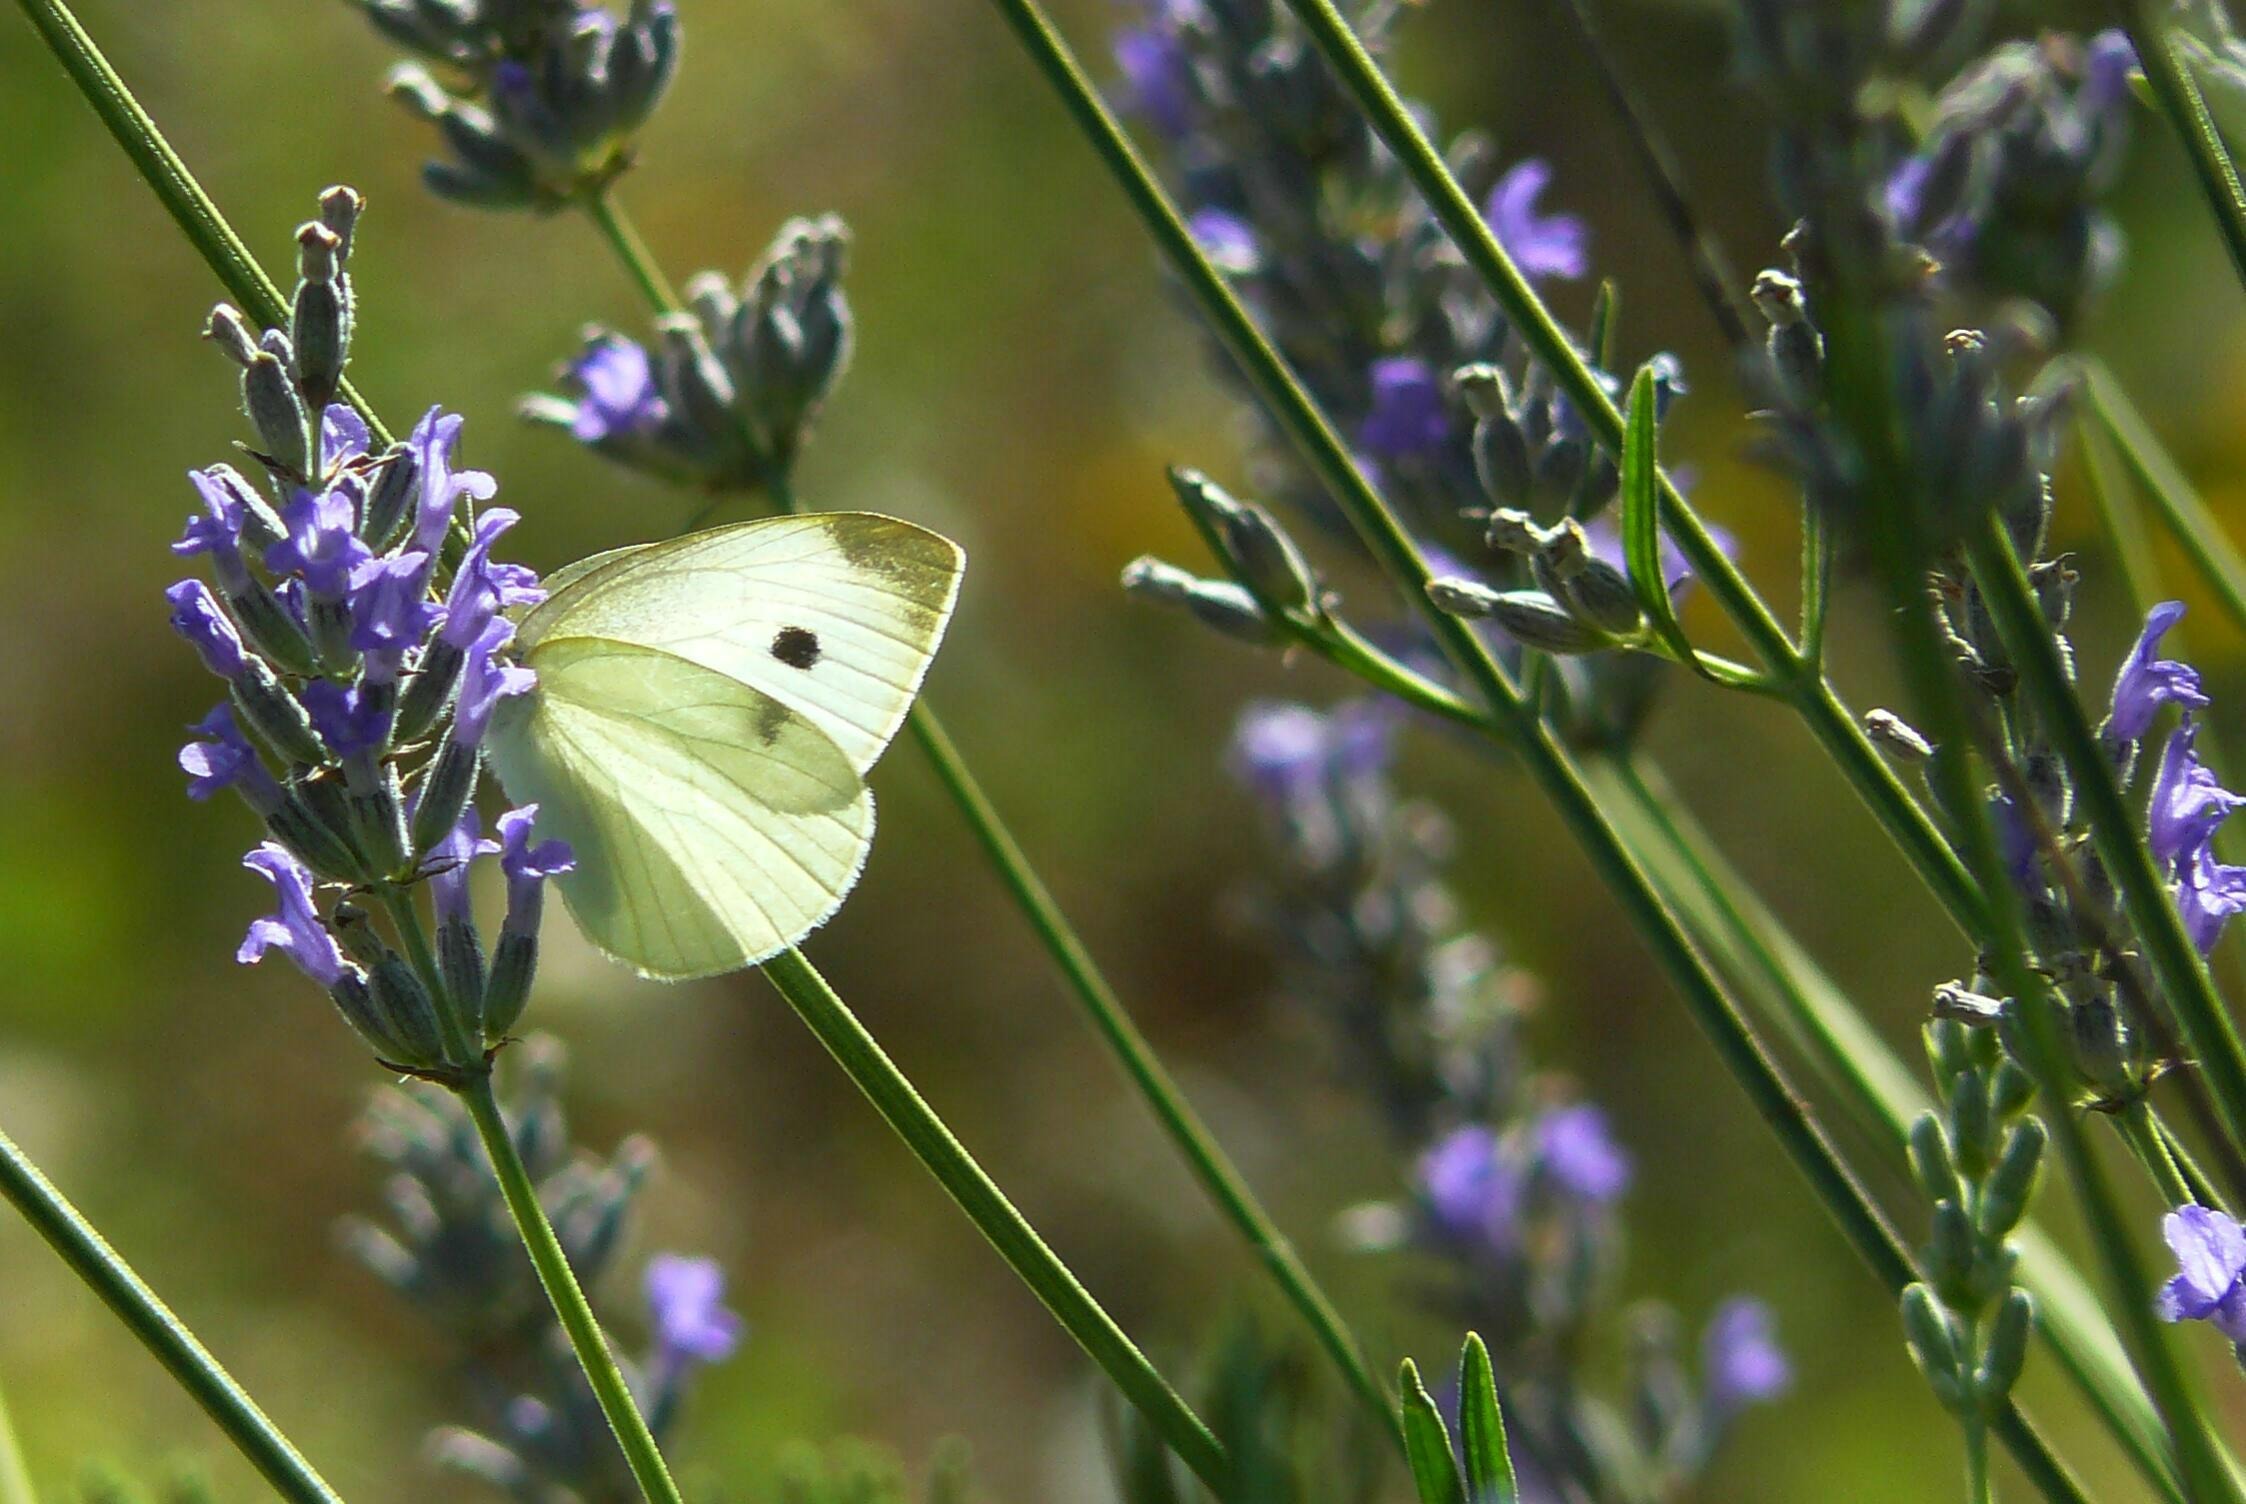
nature, grass, branch, blossom, dew, plant, white, meadow, sunlight, flower, bloom, animal, summer, green, herb, insect, macro, botany, butterfly, close, flora, lavender, fauna, invertebrate, wildflower, flowers, lichtspiel, south, animals, butterflies, animal world, nectar, macro photography, inflorescence, nature photography, flowering plant, lavender flowers, scented plant, grass family, plant stem, land plant, moths and butterflies, english lavender